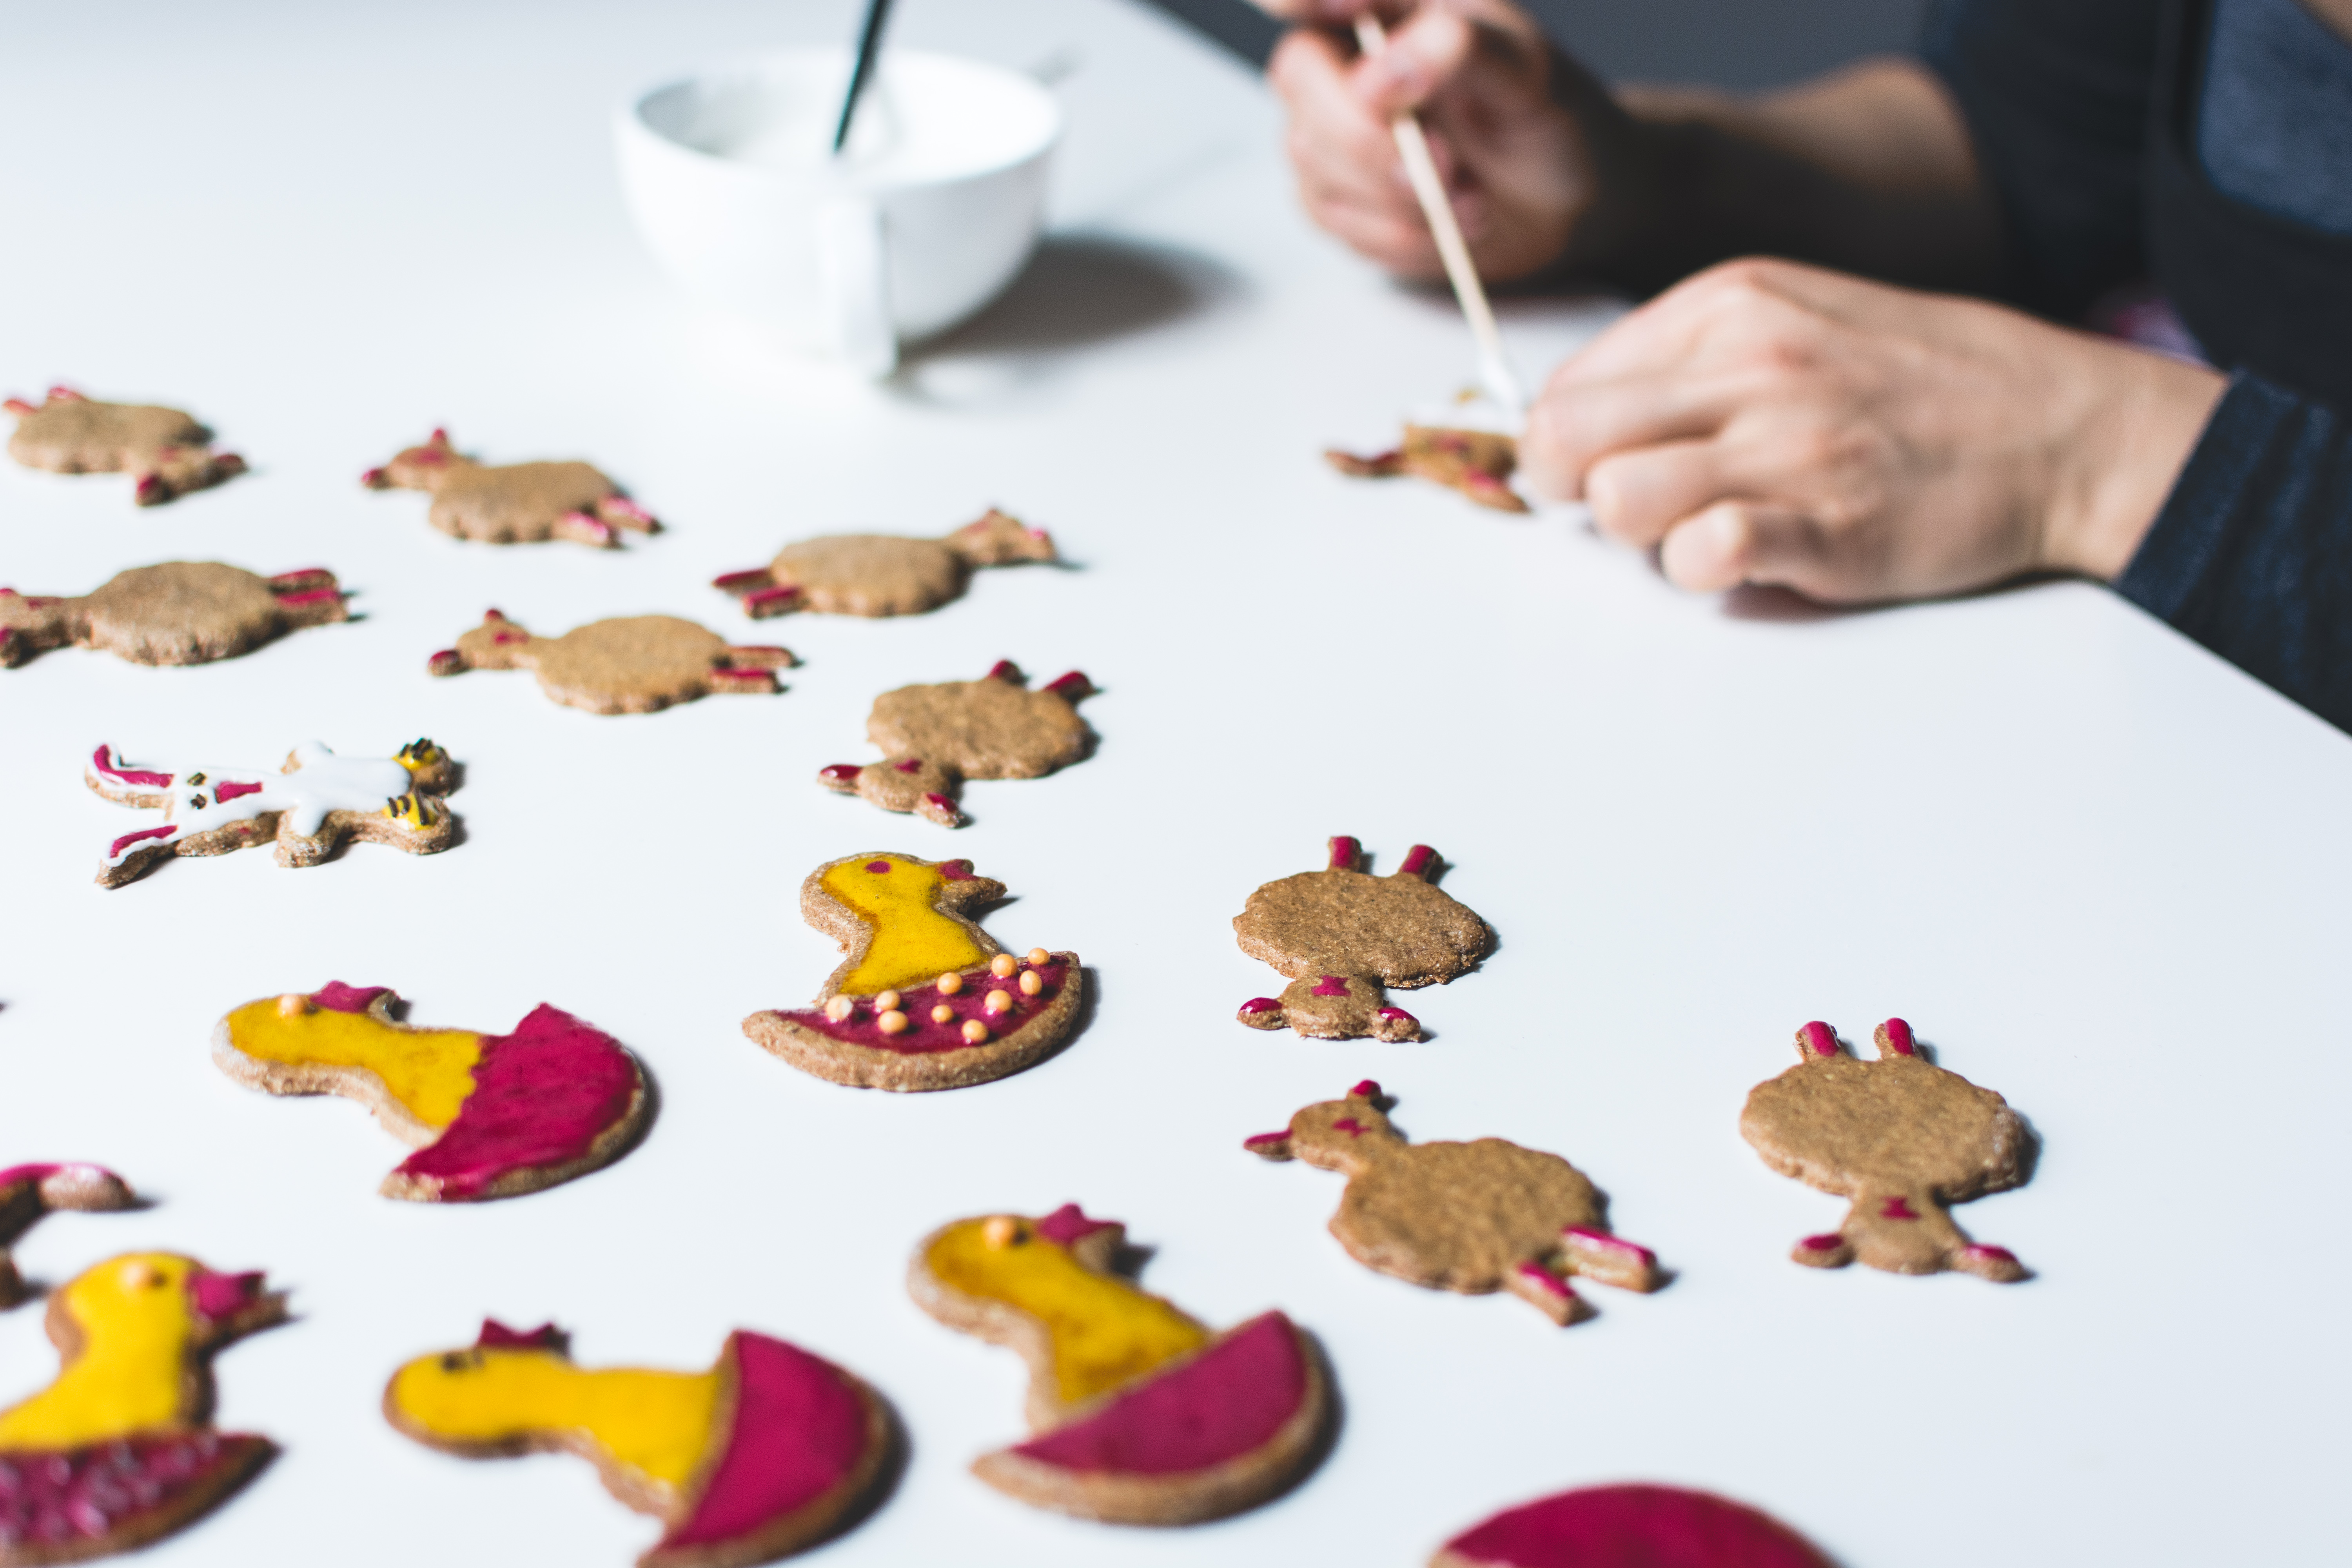
toy, finger food, chicken, food, play, duck